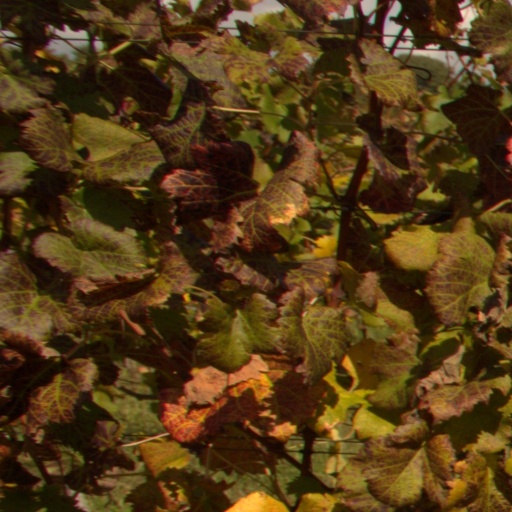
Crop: grape